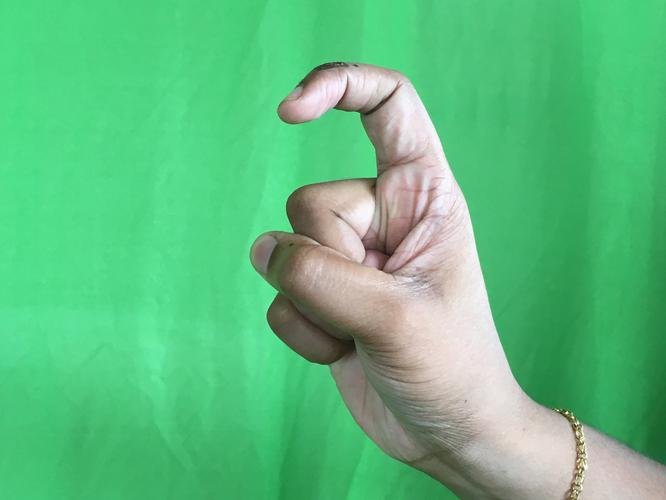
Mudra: Tamarachudam
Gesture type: single_hand